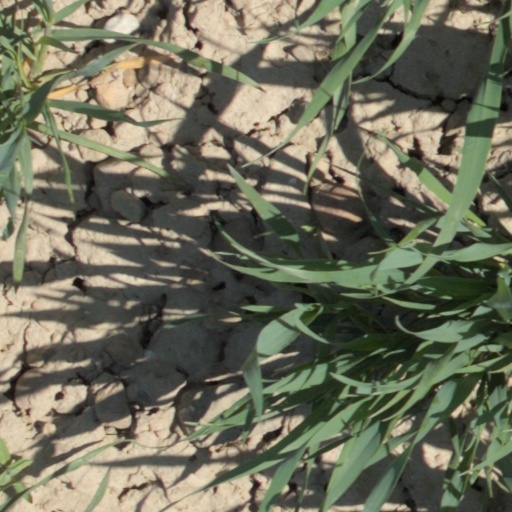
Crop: wheat